Cucho Hernández

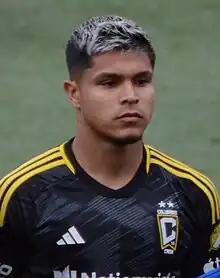
Hernández with the Columbus Crew in 2023

Juan Camilo "Cucho" Hernández Suárez (born 20 April 1999), known simply as Cucho Hernández, is a Colombian professional footballer who plays as a striker or winger for La Liga club Real Betis and the Colombia national team.